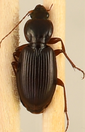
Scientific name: Synuchus impunctatus
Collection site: Harvard Forest & Quabbin Watershed NEON (HARV), plot HARV_008